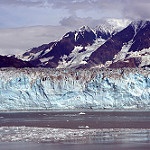
Scene: Outdoor